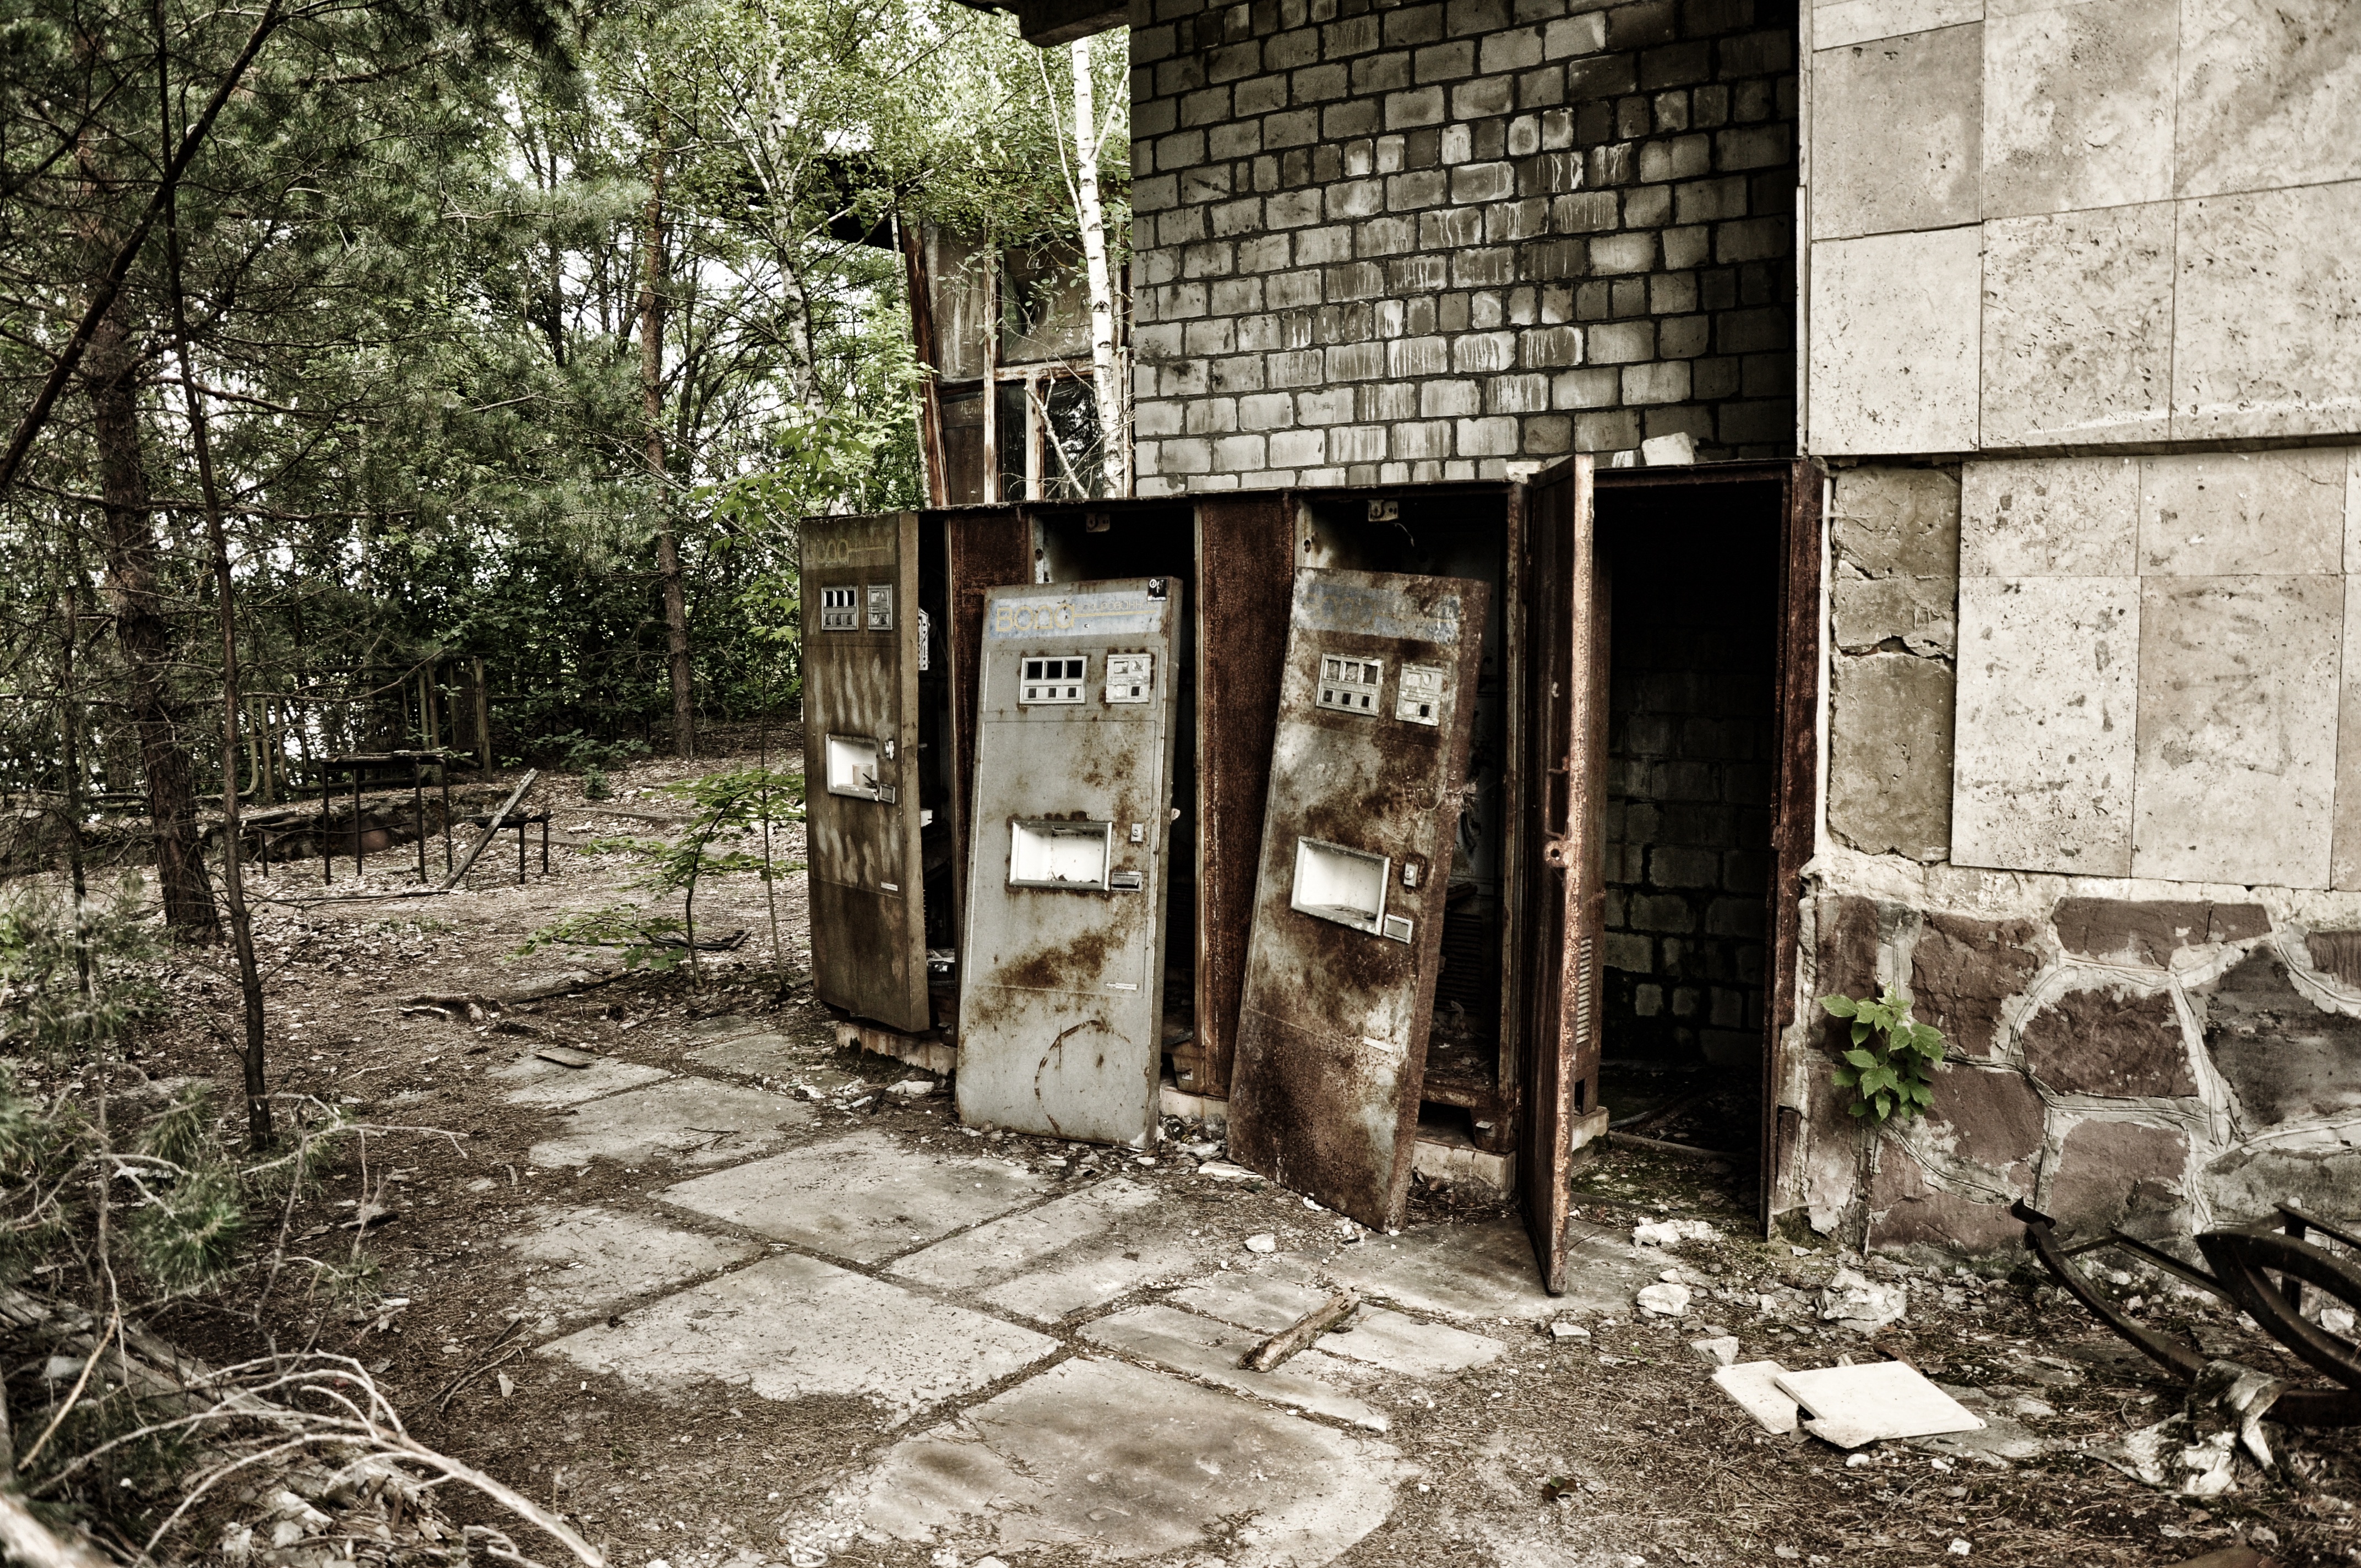
wood, street, house, alley, wall, village, shack, ruins, pripyat, chernobyl, history, urban area, ancient history